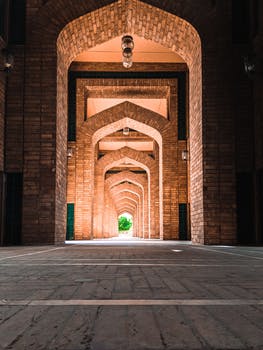
Label: No Watermark